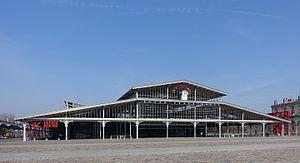
La grande halle de la Villette, pouvant éventuellement être abrégée en « Grande Halle », est un bâtiment des anciens abattoirs composé de structures en charpente métalliques construit dans le quartier de la Villette à Paris. Elle se trouve actuellement place de la Fontaine-aux-Lions à l'entrée Sud du parc de la Villette.